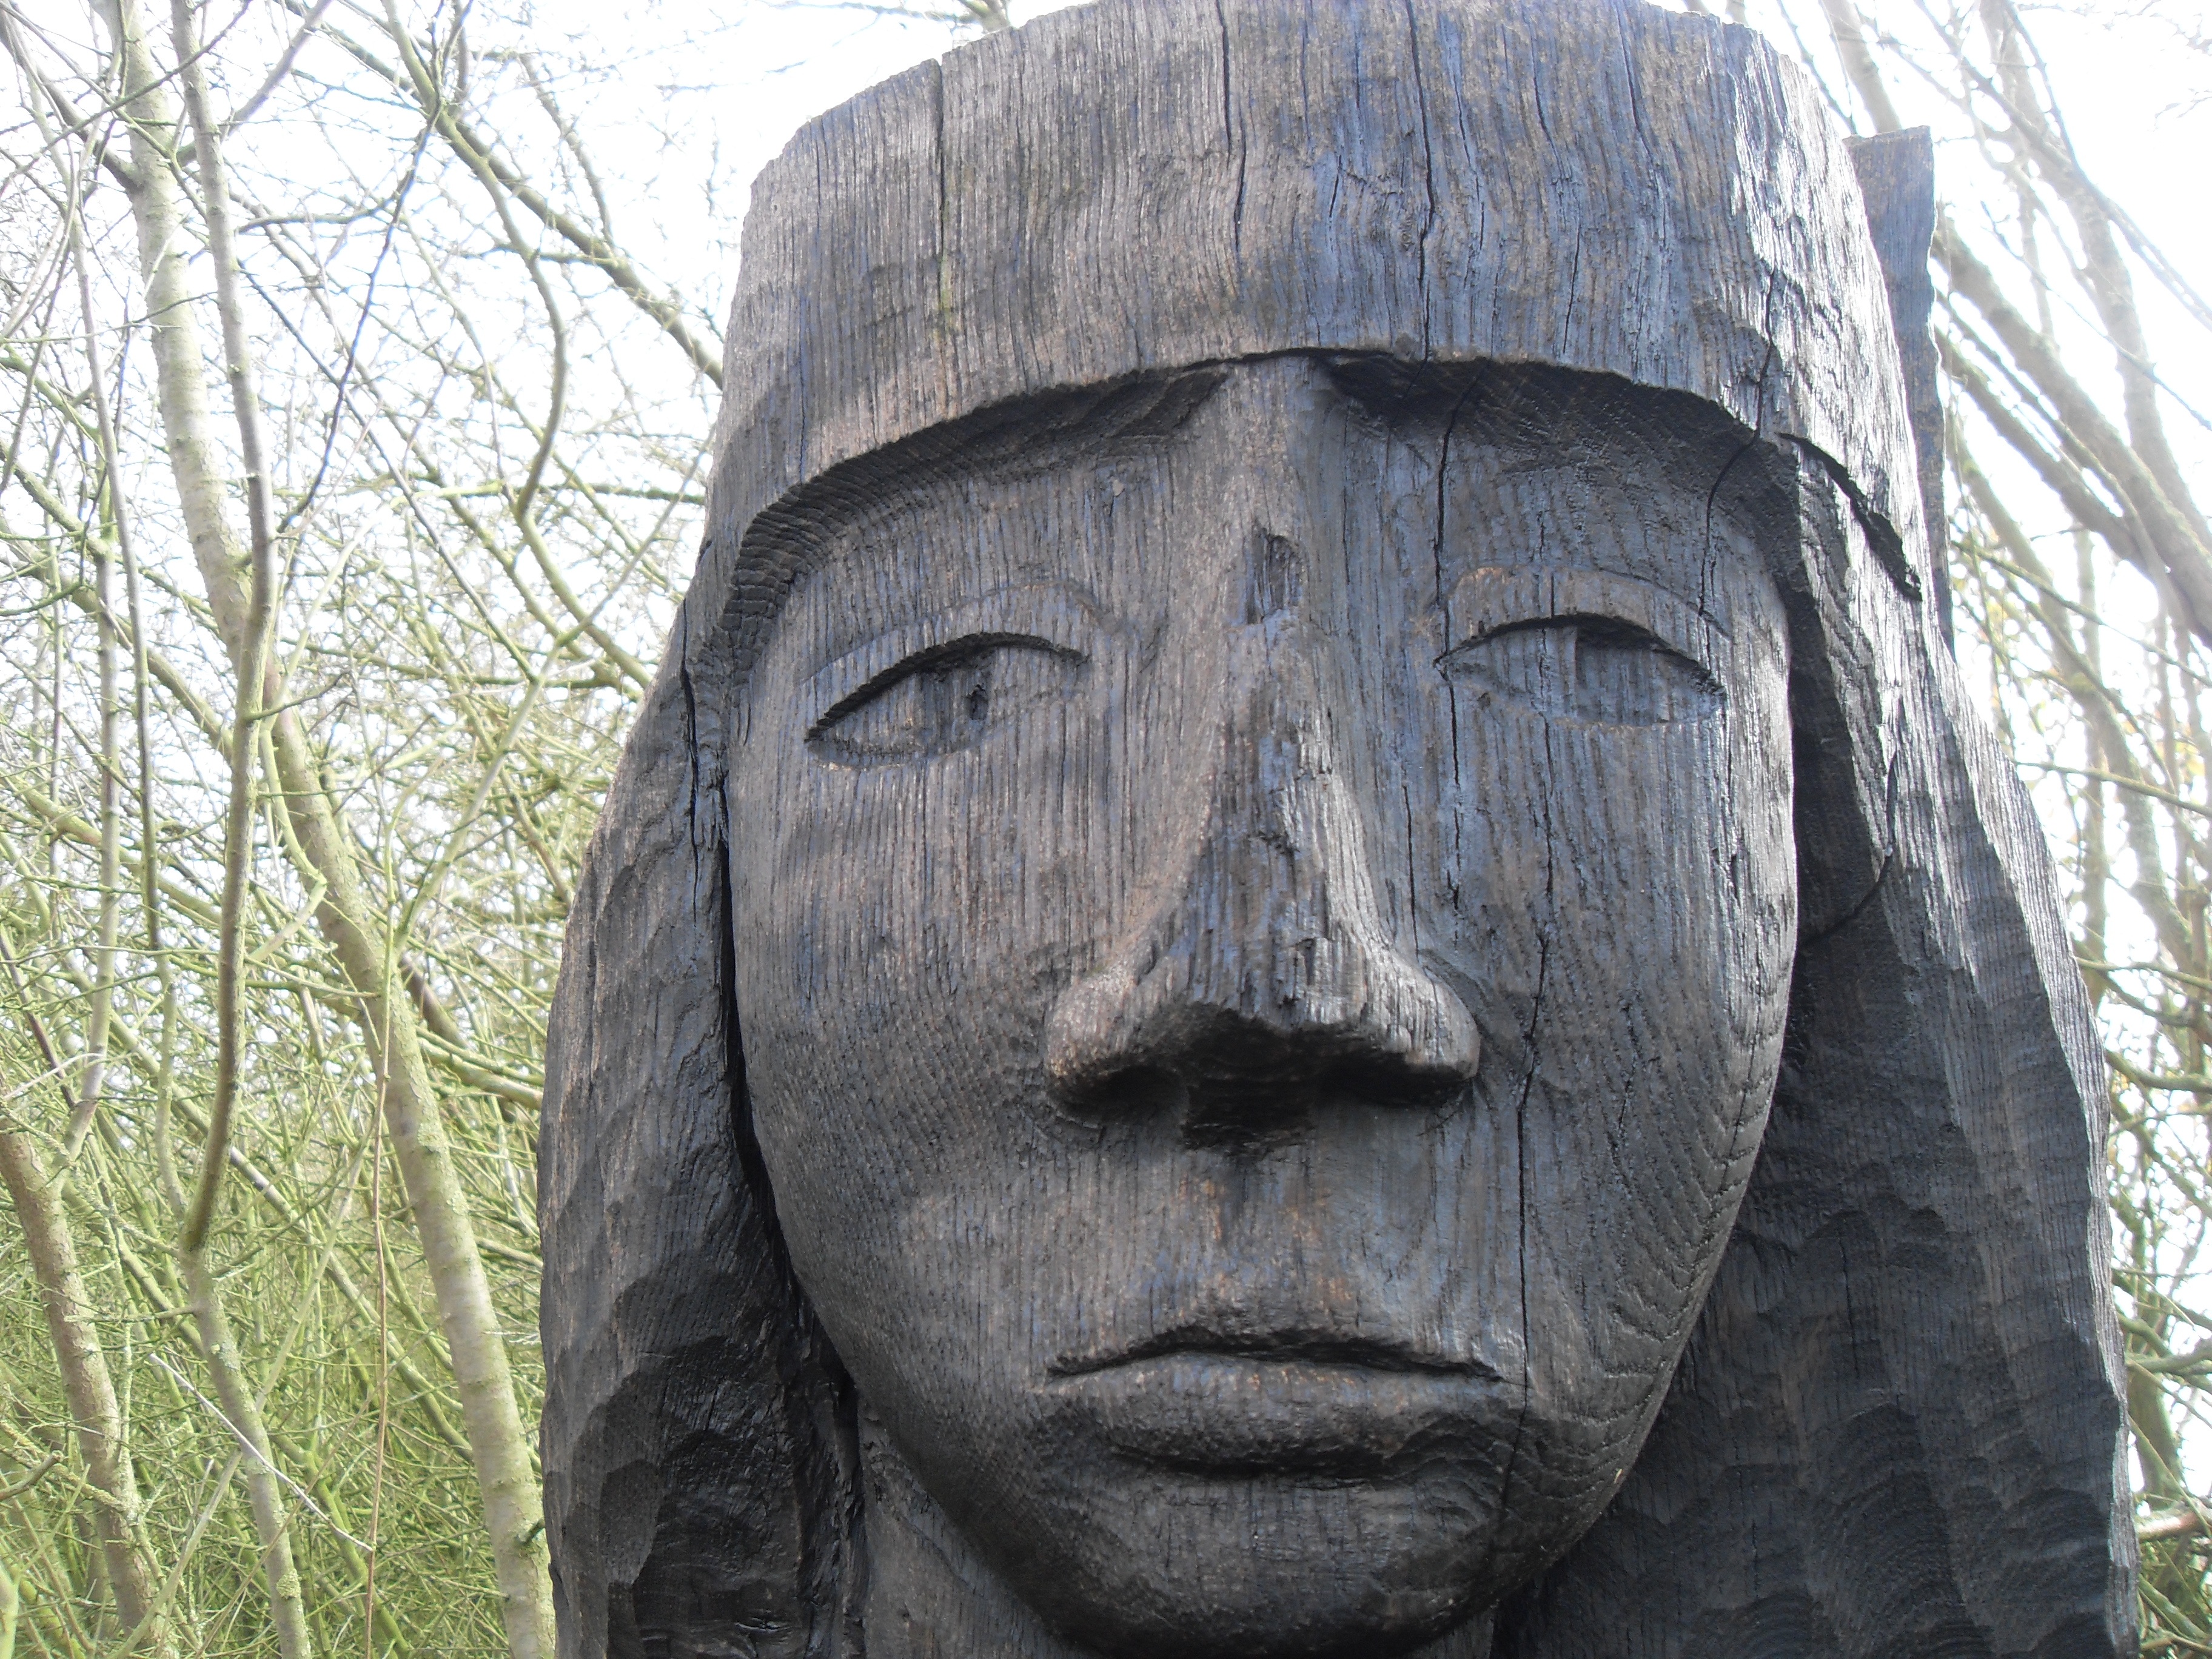
nature, old, monument, statue, symbol, ancient, face, sculpture, religious, art, temple, head, culture, carving, ancient history